Blessed Agostino Novello Triptych

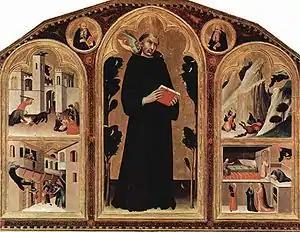
"Blessed Agostino Novello Triptych" (1324-1328)

The Blessed Agostino Novello Triptych is a tempera on panel painting by Simone Martini, produced for a church in Siena between 1324 and 1328, at which time he had just returned from Assisi, Pisa and Orvieto to work on his frescoes at the Palazzo Pubblico. It now hangs in the Pinacoteca Nazionale in Siena.